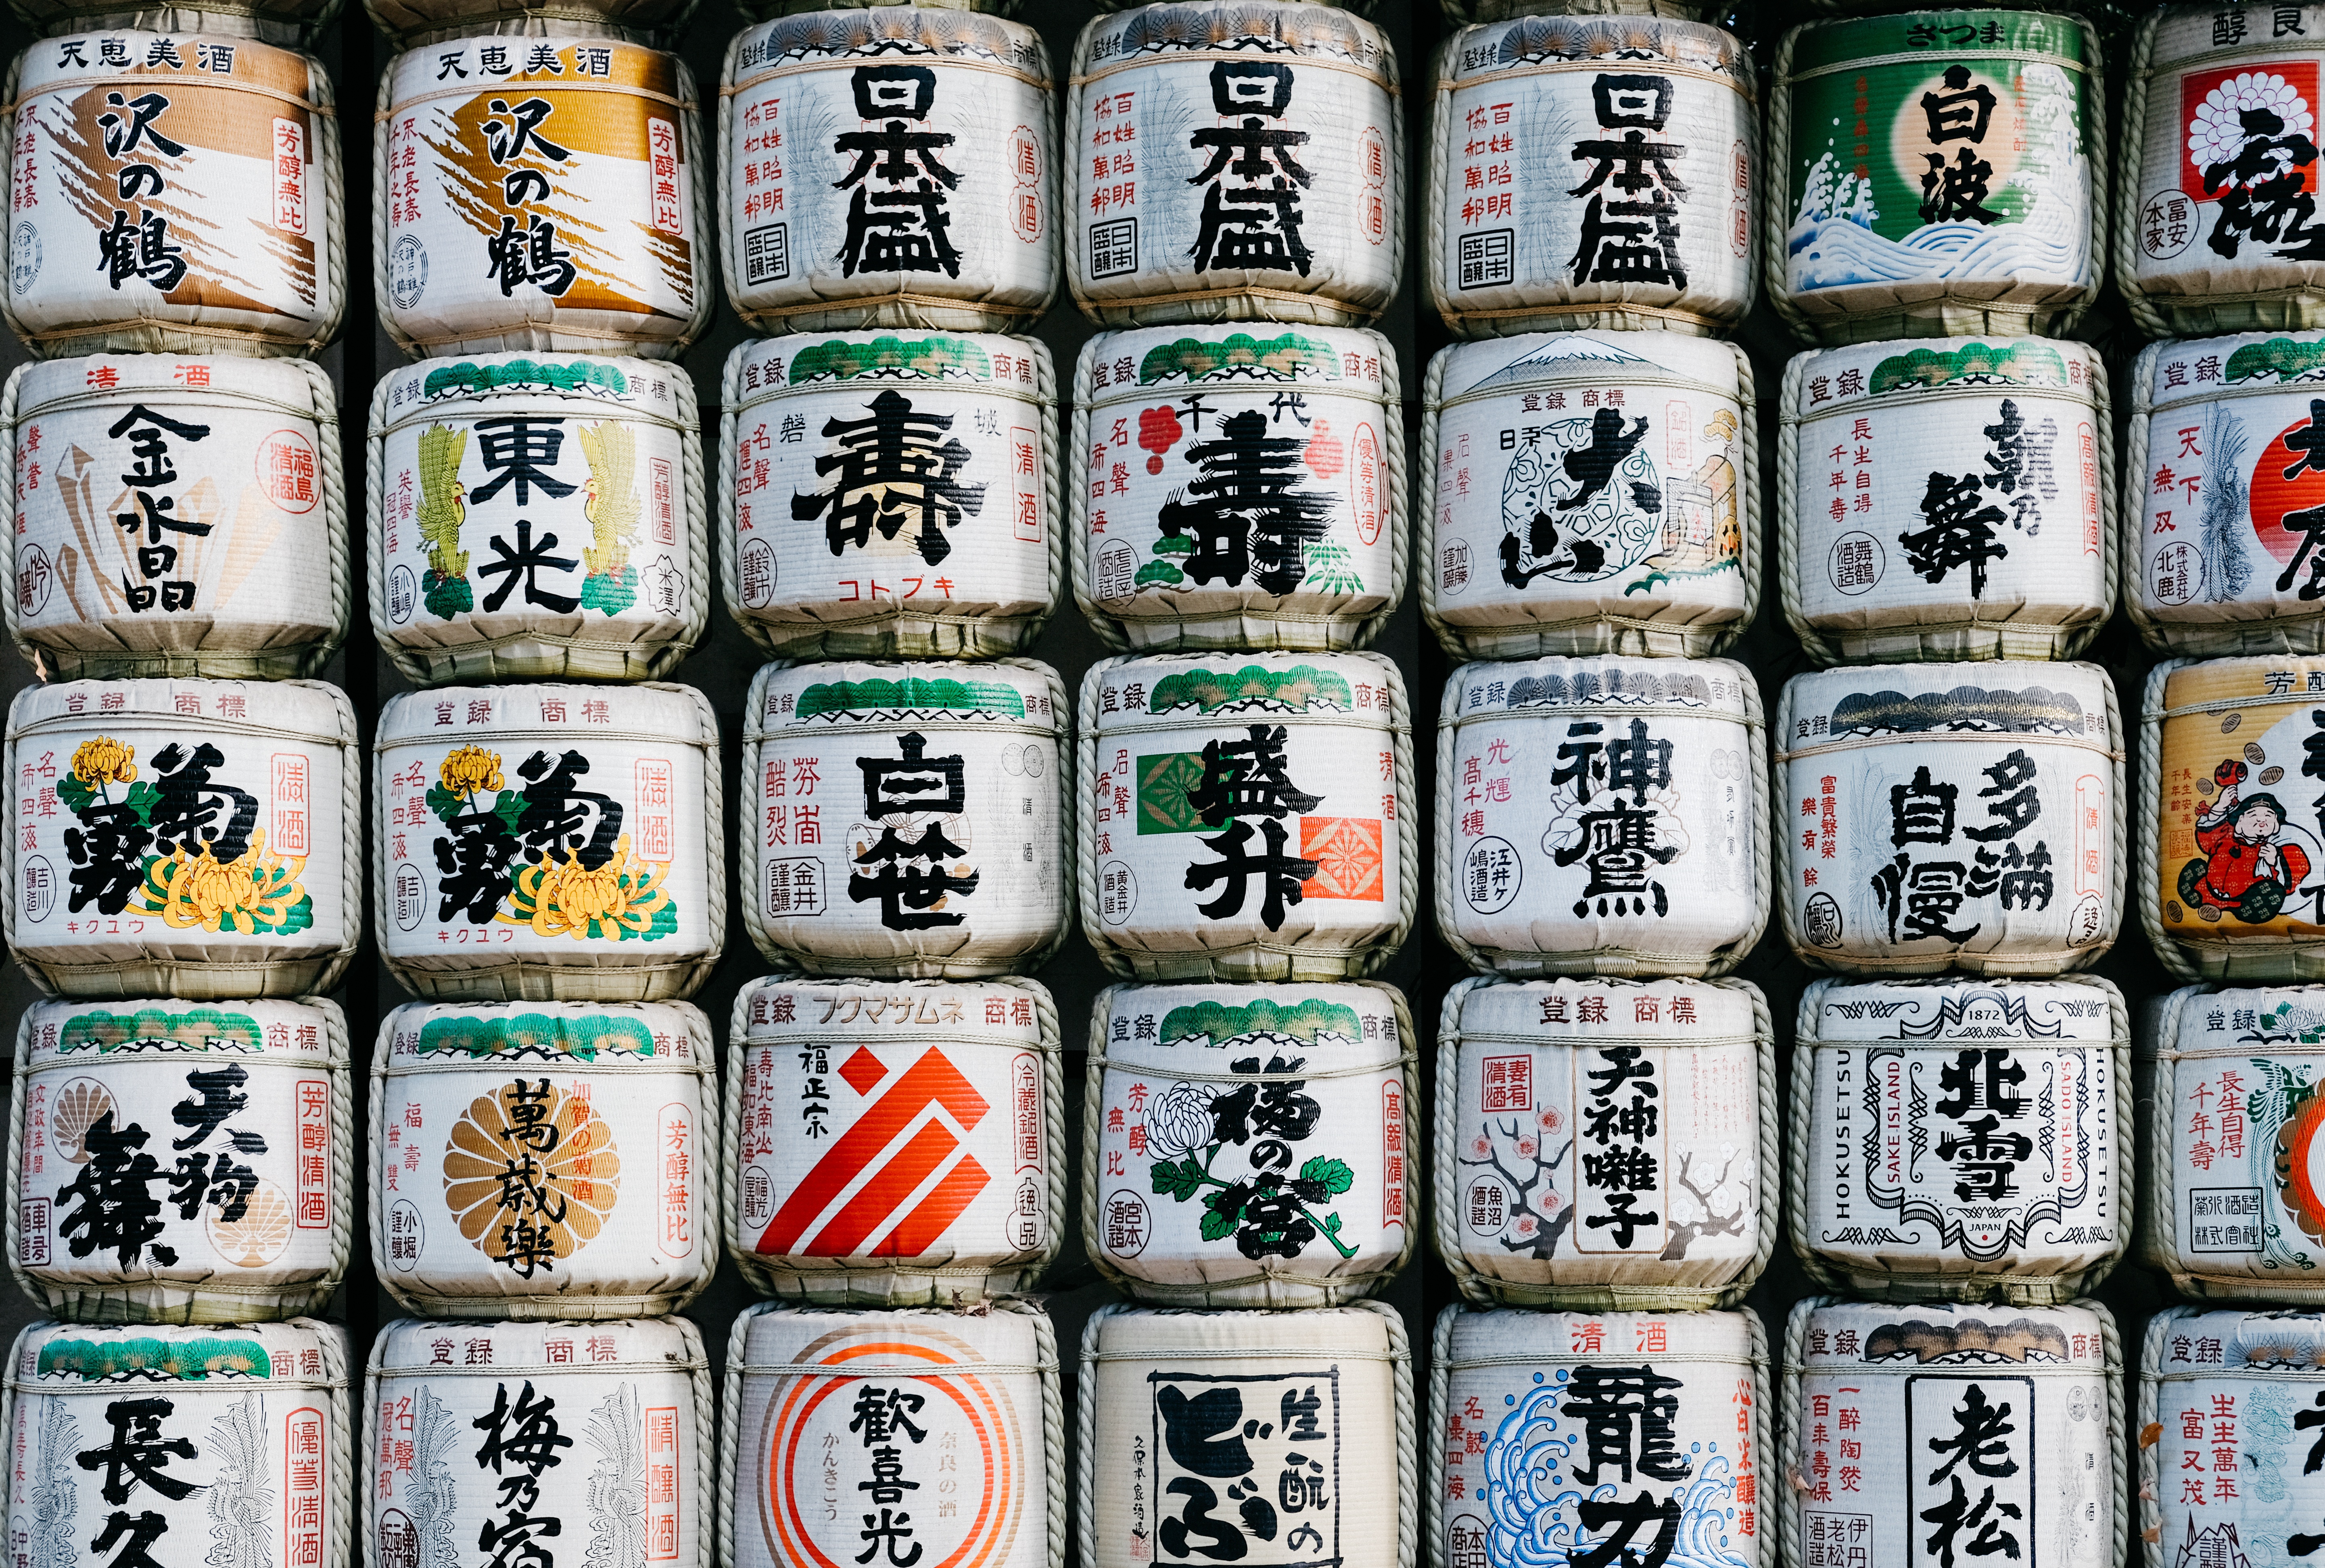
number, food, drink, colorful, artwork, culture, japanese writing, games, indoor games and sports, tabletop game